Traditional Khmer housing

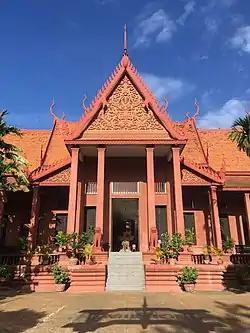
National museum of Cambodia built in traditional Khmer architecture.

Zhuo Daguan who visited Angkor in 13th century described the palace walls and audience hall as:‘The royal palace, officials’ residences, and great houses all face east. The palace… is about five or six li in circumference. The tiles of the main building are made of lead; all the other tiles are made of yellow clay. The beams and pillars are huge, and are all carved and painted with images of the Buddha. The rooms are really quite grand looking, and the long corridors and complicated walkways, the soaring structures that rise and fall, all give a considerable sense of size. In the place for doing official business there is a gold window, with rectangular pillars to the left and right of the crosspieces… I have heard that there are many wonderful places in the inner palace, but it is very strictly out of bounds and I could not get to see them.’